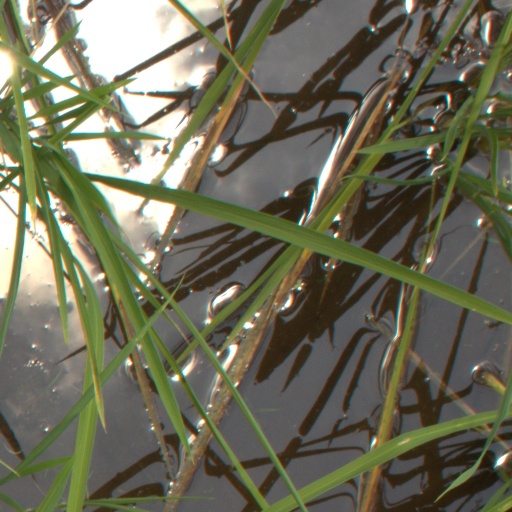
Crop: rice